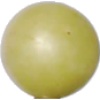
Label: Grape White 2